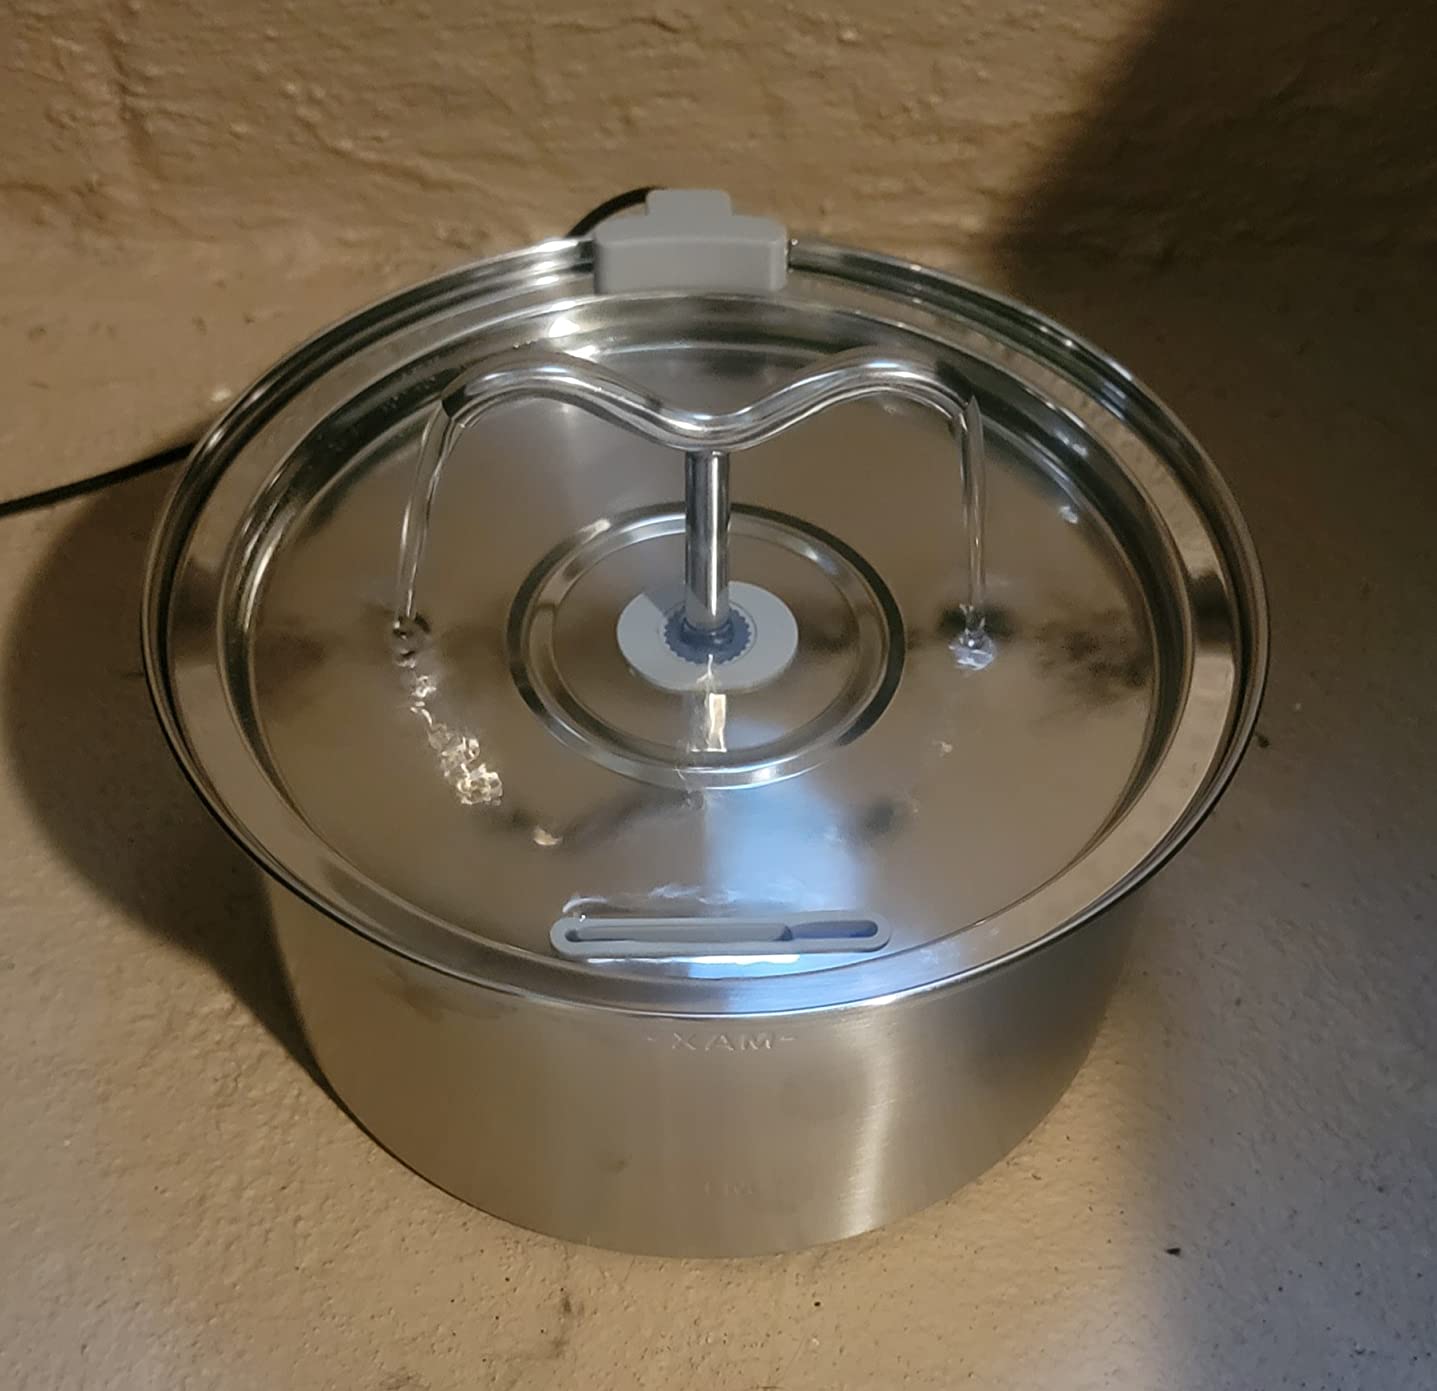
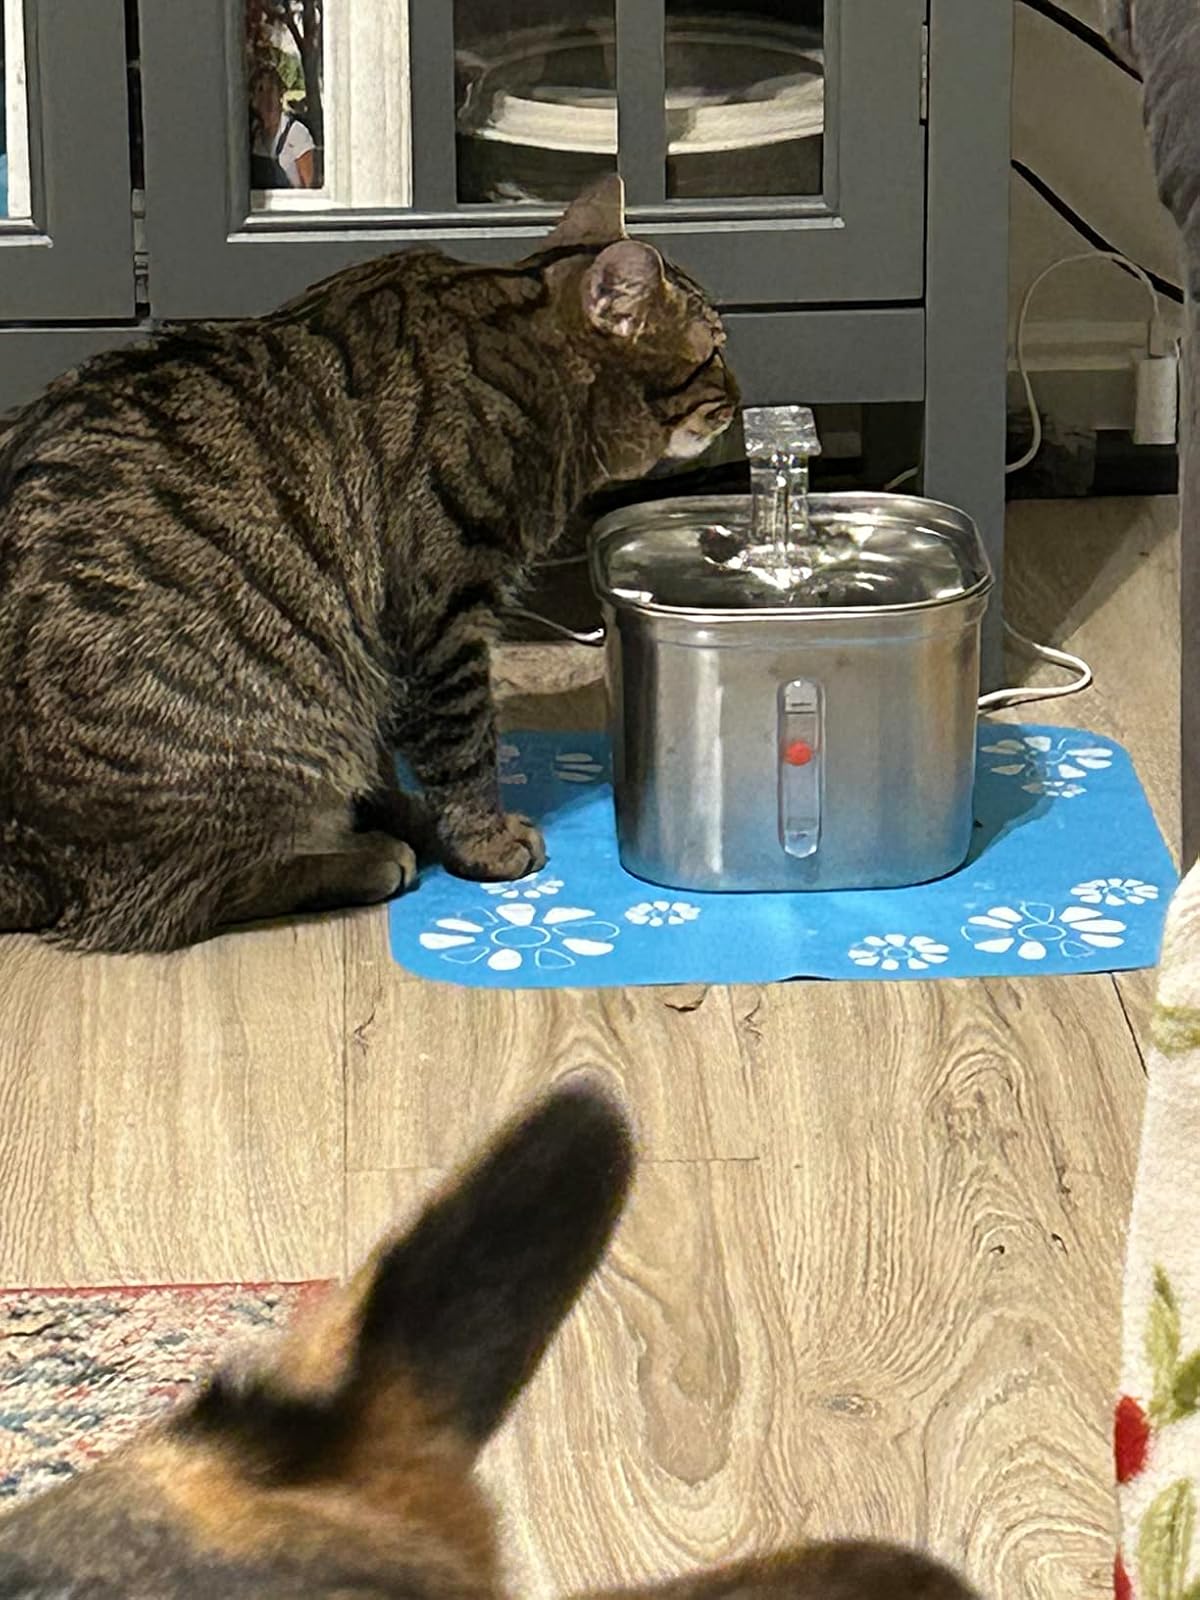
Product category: items_bowl
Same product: no